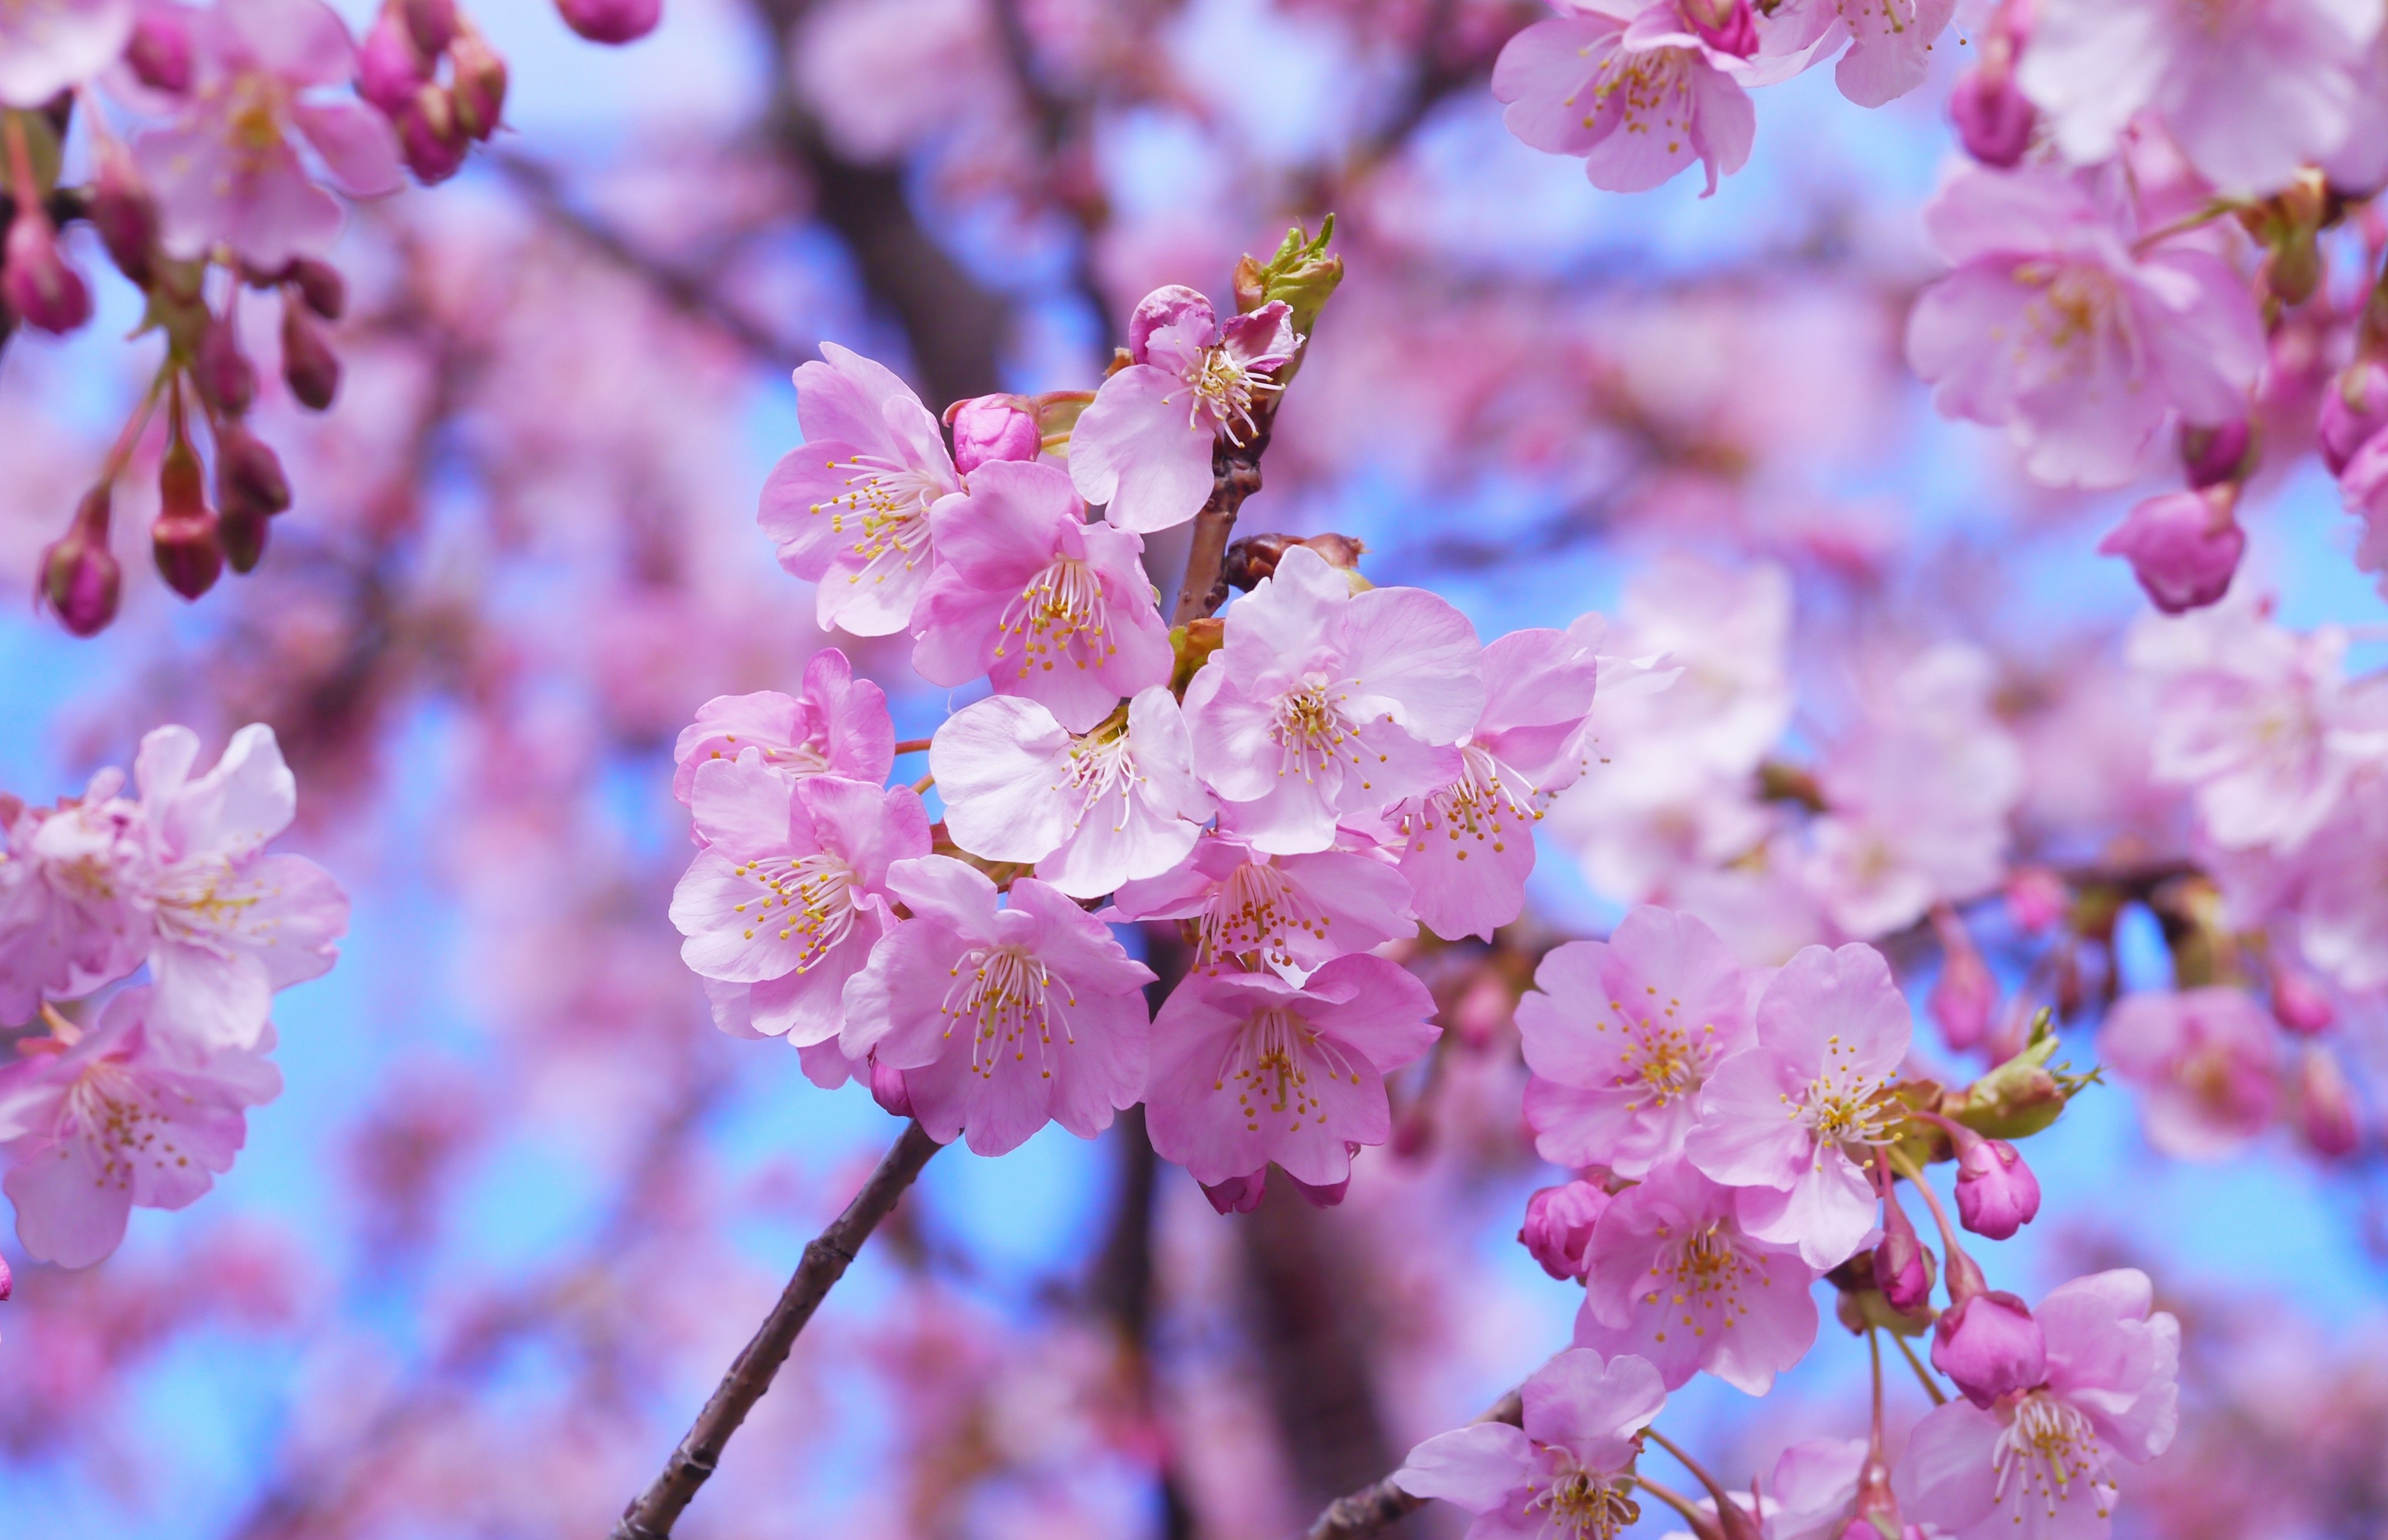
branch, blossom, plant, wood, flower, petal, aroma, spring, produce, blue, pink, japan, flora, cherry blossom, blue sky, flowers, kanagawa, beautiful, cherry, kawazu, macro photography, flowering plant, rose family, miurakaigan, miura, kawazu cherry blossom, misakiguchi, land plant, please include your comments